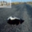
Label: skunk